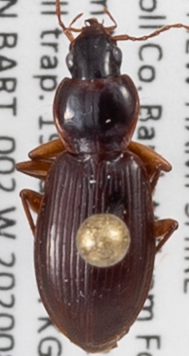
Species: Synuchus impunctatus
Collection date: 2020-08-19
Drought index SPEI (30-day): -1.546
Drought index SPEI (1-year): -0.05
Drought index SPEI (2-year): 0.54